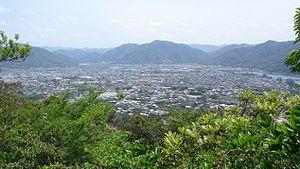
Vue de Hagi (Yamaguchi, Japon)